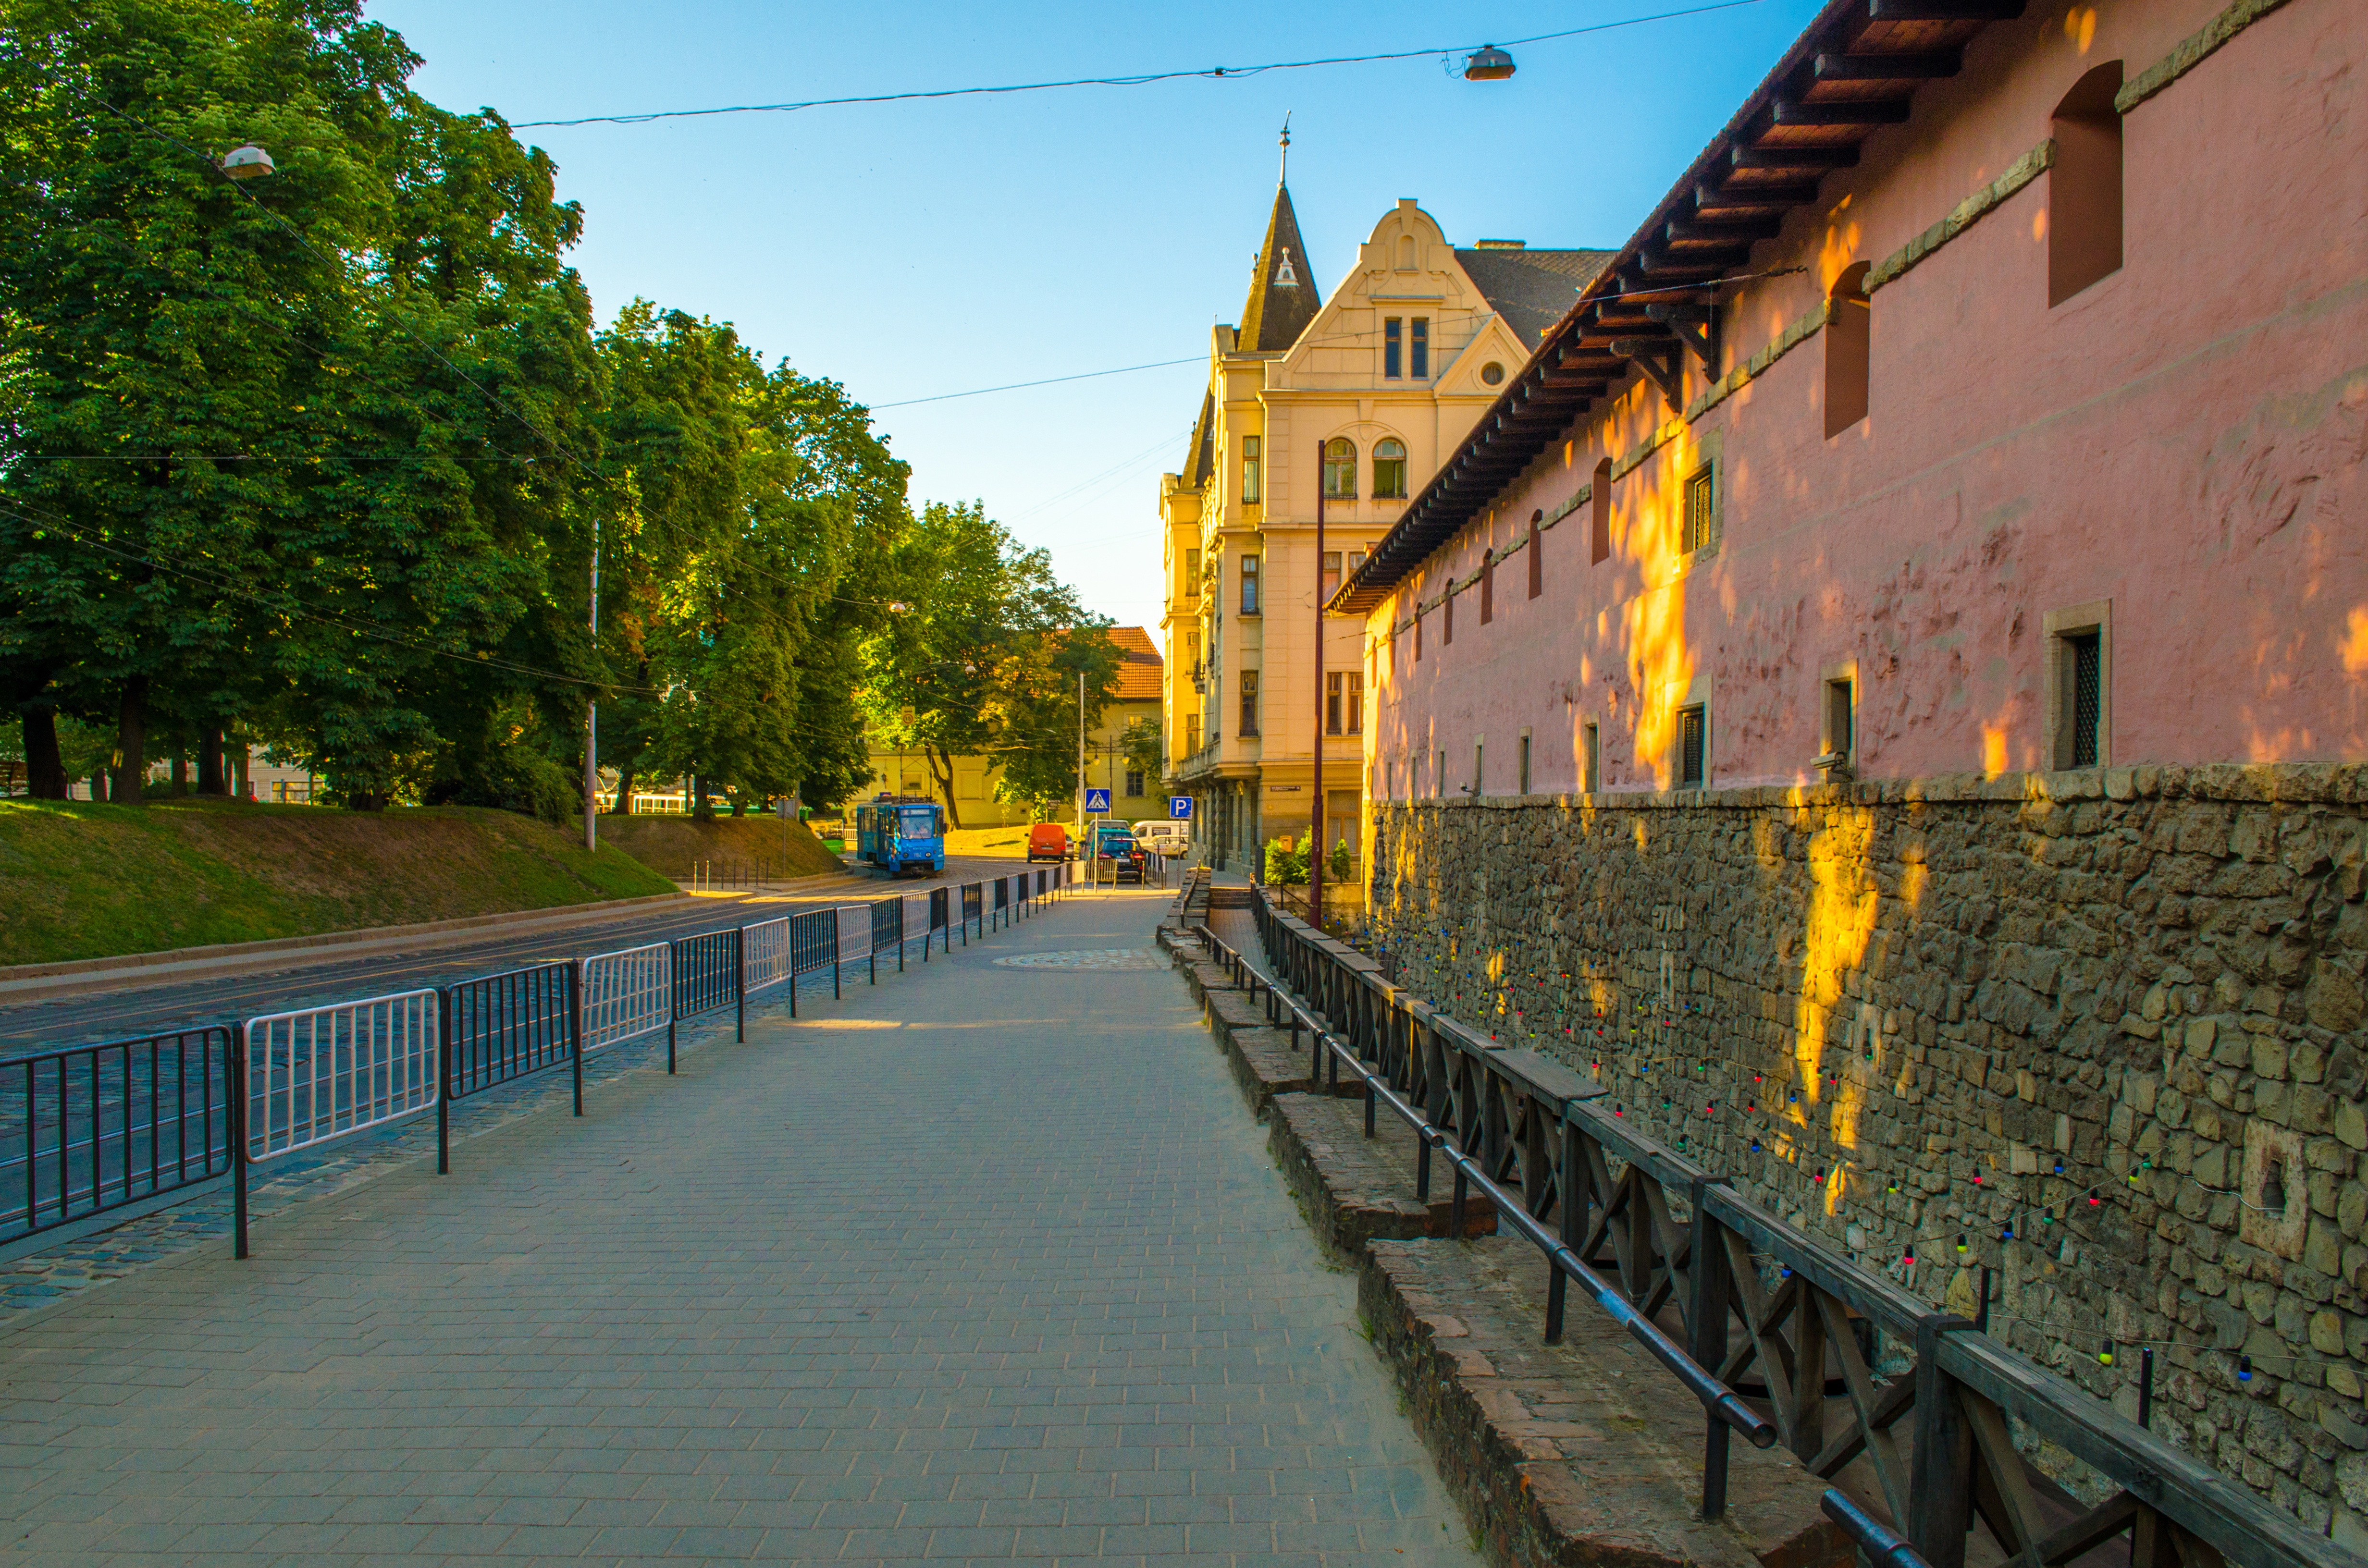
road, street, town, building, city, canal, walkway, summer, village, museum, waterway, stroll, fortress, infrastructure, ukraine, center, estate, lviv, arsenal, neighbourhood, handsomely, sights, the city of lviv, urban area, residential area